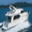
Label: ship